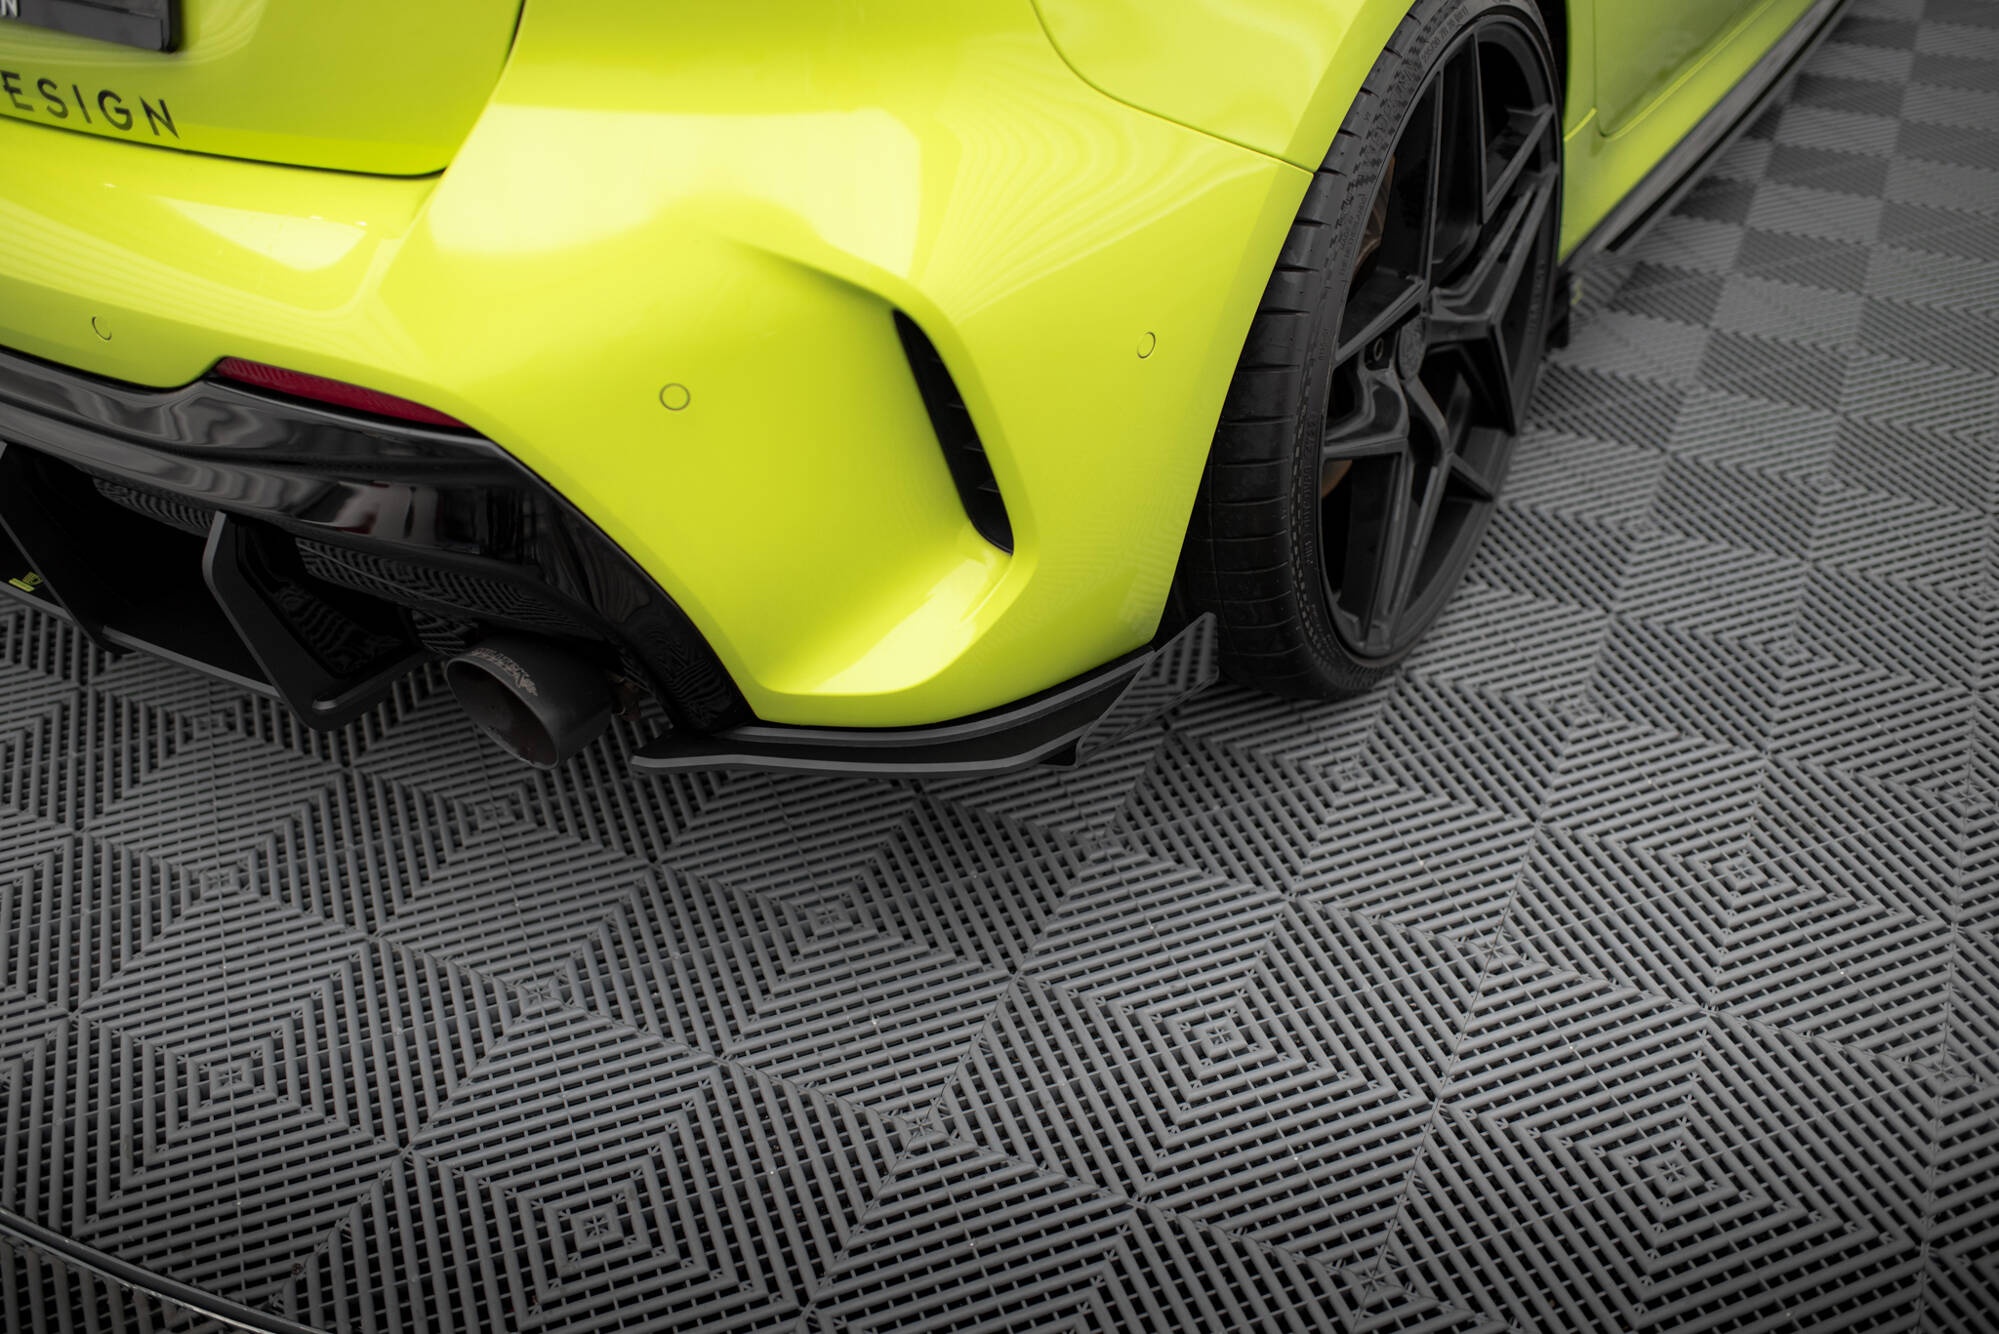
Street Pro Rear Side Splitters V.1 + Flaps V.1 BMW 1 F40 M-Pack / M135i
Before making a purchase, please ensure that the version of your vehicle corresponds with the version displayed in the photo. Product Information The product is made of ABS plastic. The gloss structure is secured with a protective film. The element is coated with a UV-repelling layer. It does not require painting (if you decide to paint your product, you must apply a primer layer before the paint job). About Maxton Design Maxton Design is a reputable brand in the automotive market, known for producing high-quality optical tuning parts. This Polish manufacturer specializes in creating sleek and innovative designs that enhance both the aesthetics and aerodynamics of vehicles. The product line includes a wide range of spoilers, bumpers, splitters, side skirts, and diffusers that fit various vehicle models, establishing Maxton Design as a leader in the global market. Why Choose Maxton Design? Certified with the TUV MATERIALGUTACHTEN. Protected against UV radiation. Resistant to moisture. Does not need to be painted. Maxton Design products are easy to mount and look best when paired with a rear splitter, side skirts, and a front splitter. They enhance the vehicle's aerodynamics by increasing the pressure on the rear axle, improving overall traction. Additionally, they add a sporty, racing-inspired look to your vehicle, completing its tuning aesthetic. Material & Certification This product is among many ABS-made items in our store. ABS plastic is an excellent material for automotive components due to its durability, flexibility, and resistance to harsh weather conditions. It is TUV certified and coated with a UV-repelling layer. This Maxton Design component is ready for installation and comes with the TUV MATERIALGUTACHTEN certificate.
Brand: Maxton Design
Category: Vehicles & Parts > Vehicle Parts & Accessories > Motor Vehicle Parts > Motor Vehicle Frame & Body Parts > Side Panels